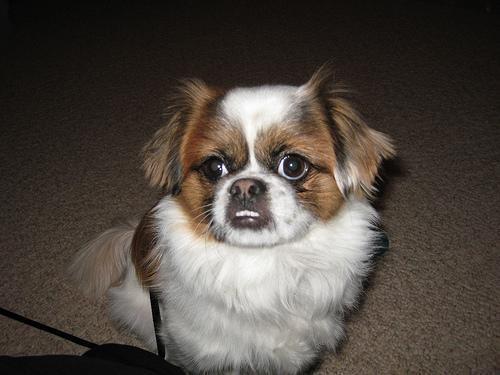
japanese chin